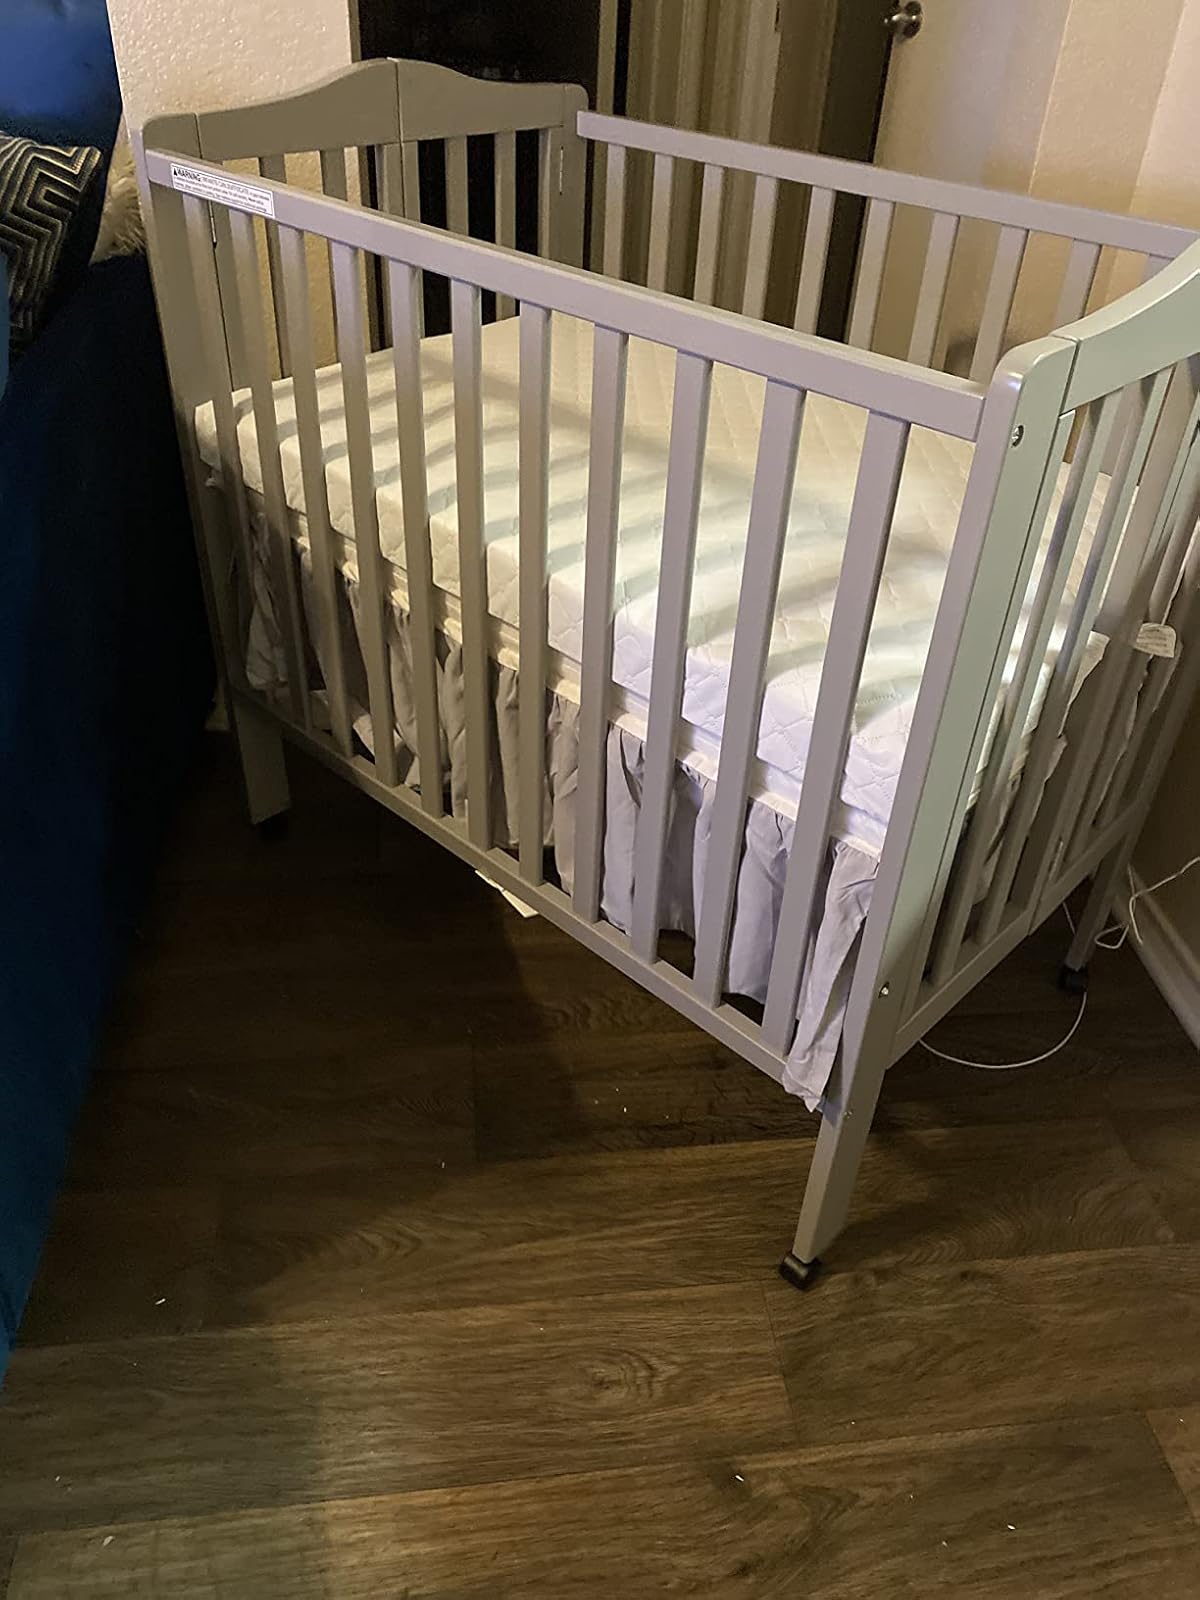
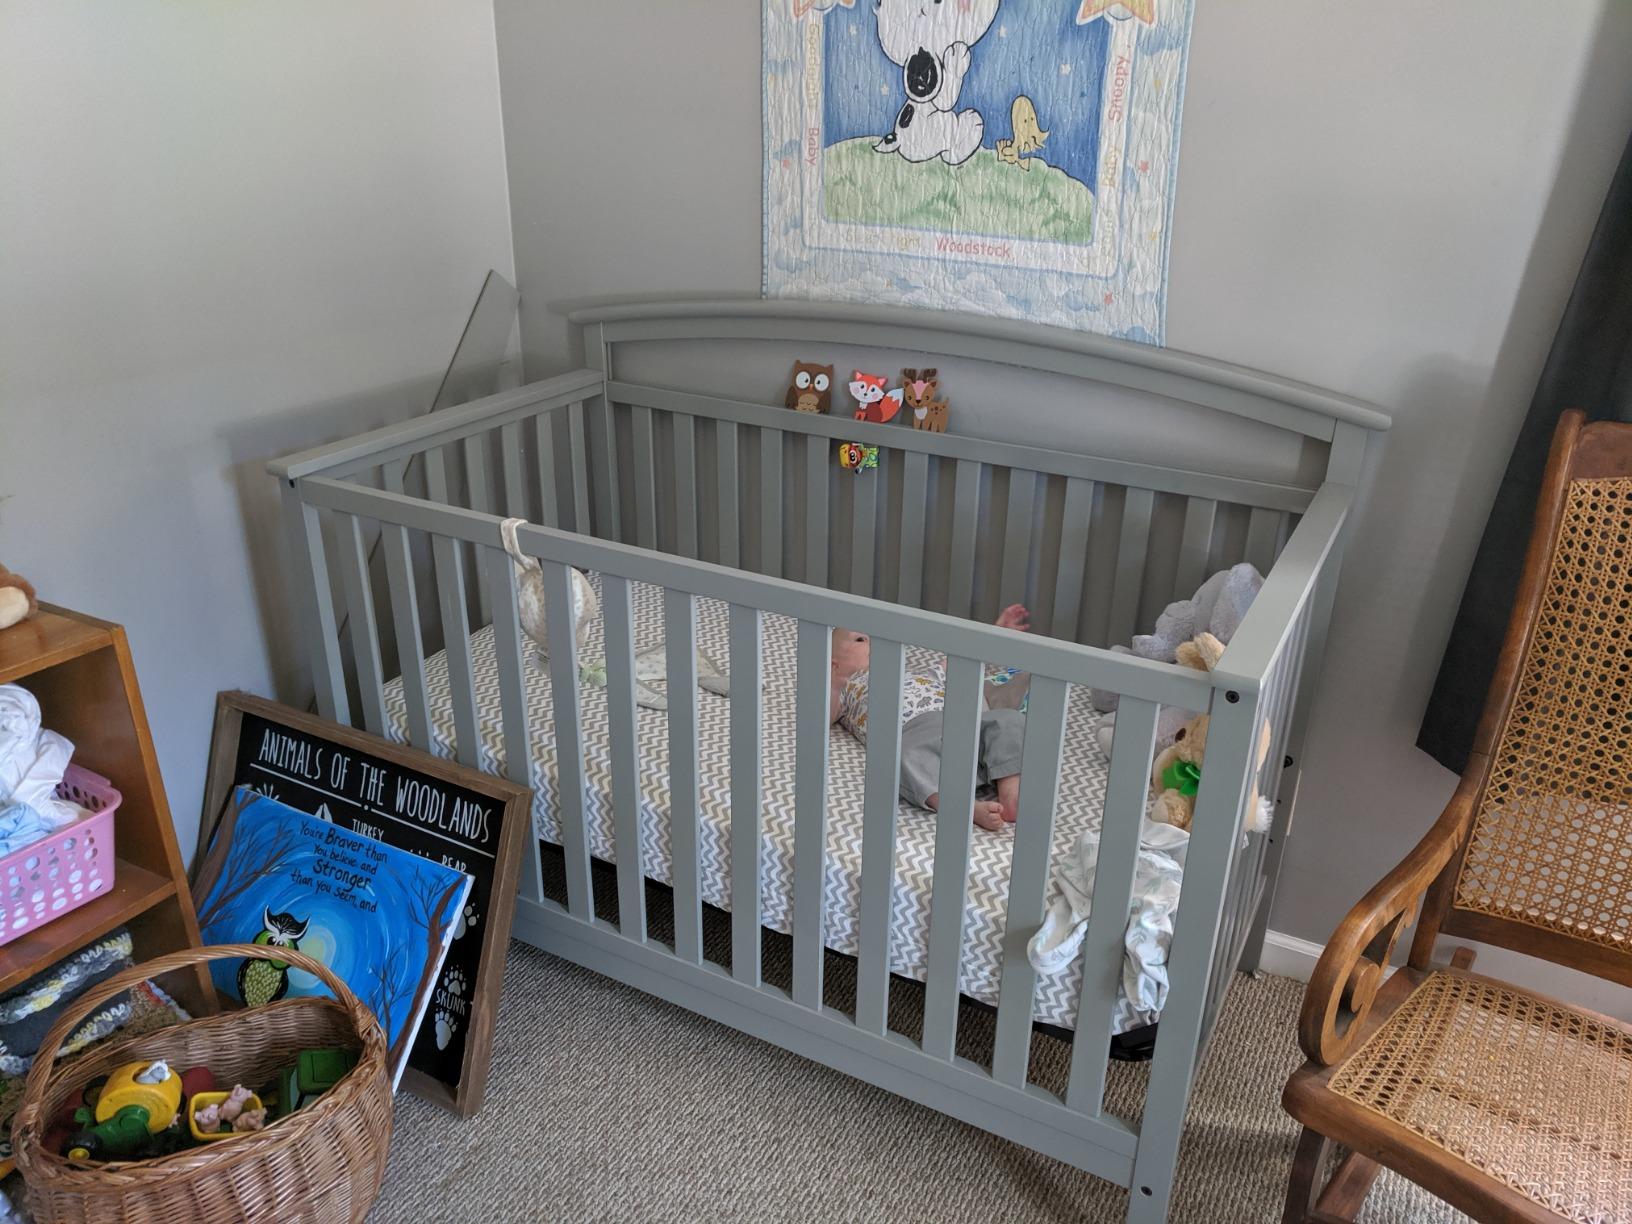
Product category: products_crib
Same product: no